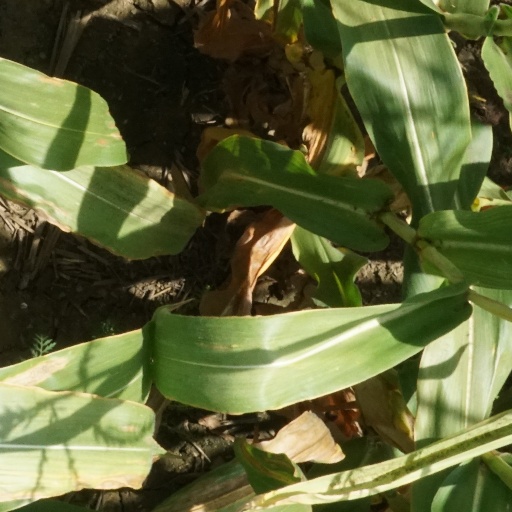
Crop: maize; corn